List of commercial failures in video games

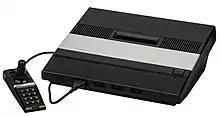
Atari 5200 and The Atari 5200 controller

The Atari 5200 was created as the successor to the highly successful Atari 2600. Reasons for the console's poor reception include that most of the games were simply enhanced versions of those played on its predecessor and the awkward design of the controllers, which themselves were also prone to breaking down. The console sold only a little over a million units. When it was discontinued, its predecessor was marketed for several more years, as was its successor, the Atari 7800, which was marketed more carefully to avoid a similar debacle. Nonetheless, the failure of the Atari 5200 marked the beginning of Atari's fall in the console business.